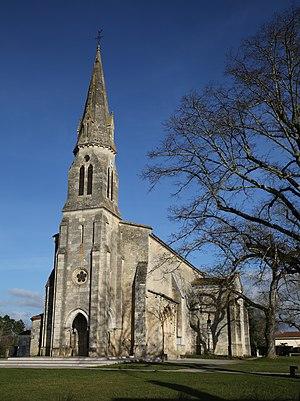
Église d'Arsac